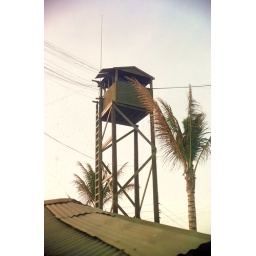
main gate tower where people were killed in an attack. roof removed by RPG. photo by john hoellerich 1970